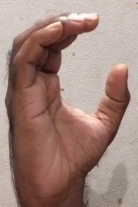
ASL sign: C